The World Next Door (novel)

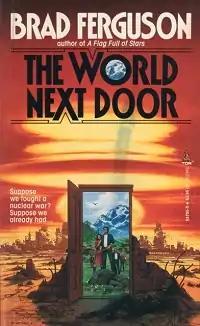
Dust cover of first edition, 1990

The World Next Door is a 1990 science fiction novel by Brad Ferguson, combining in a novel way the subgenres of alternate history and of predicting the Third World War. It was first published in paperback by Tor Books in October 1990. The book is an expansion of a short story of the same name published in "Isaac Asimov's Science Fiction Magazine" in September 1987.